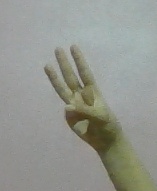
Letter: thaa